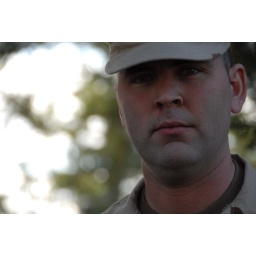
Guys in the 3P try to lounge as they await tickets home to work until our summer deployment to the Middle East.